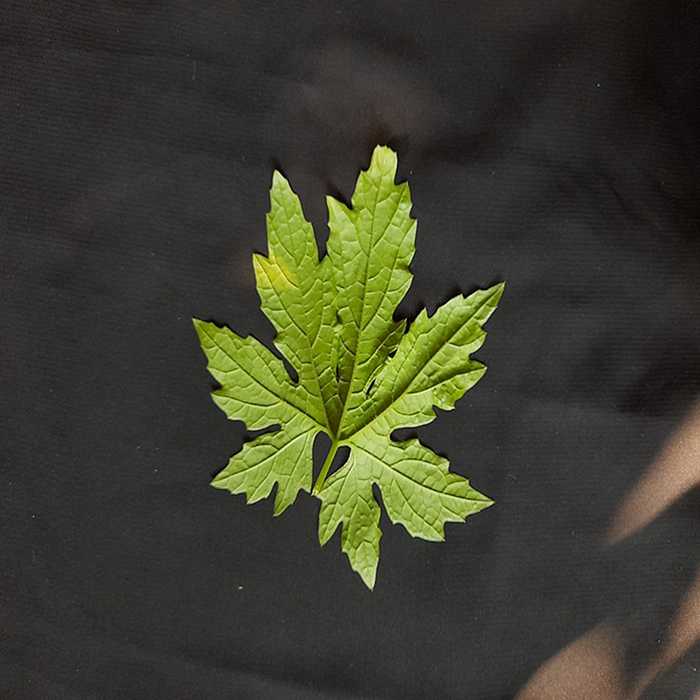
Plant: Bitter Gourd
Label: Fresh leaf